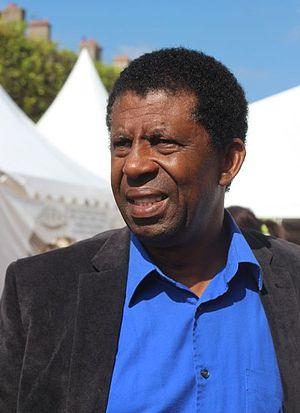
Dany Laferrière - Livre sur la Place 2014